Rashawn Slater

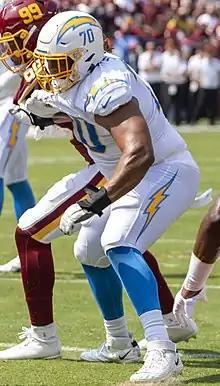
Slater with the Los Angeles Chargers in 2021

Rashawn Slater (born March 26, 1999) is an American professional football offensive tackle for the Los Angeles Chargers of the National Football League (NFL). He played college football for the Northwestern Wildcats and was selected by the Chargers in the first round of the 2021 NFL draft.